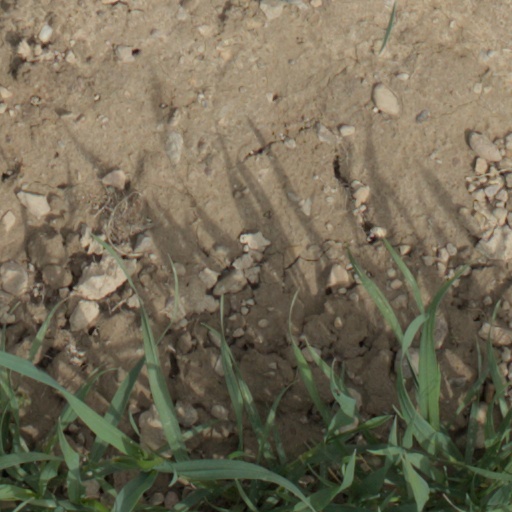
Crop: wheat